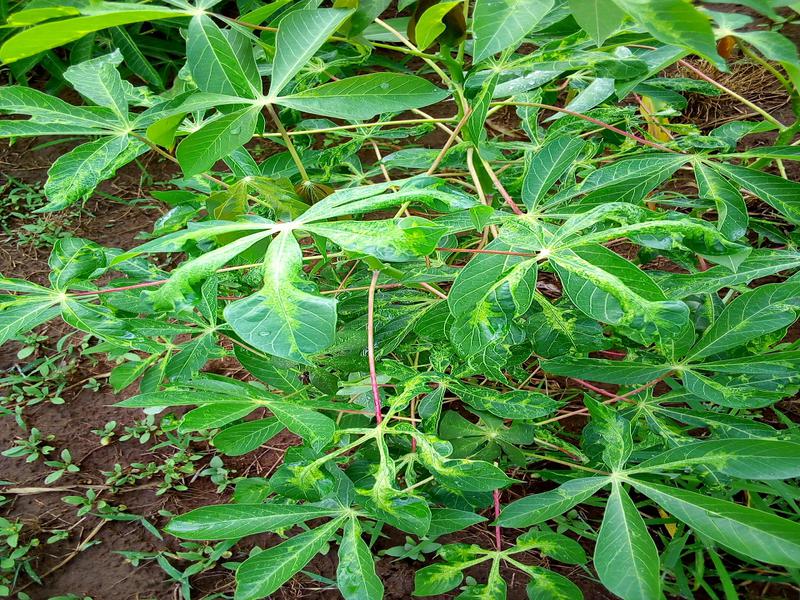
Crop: cassava
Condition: mosaic_disease